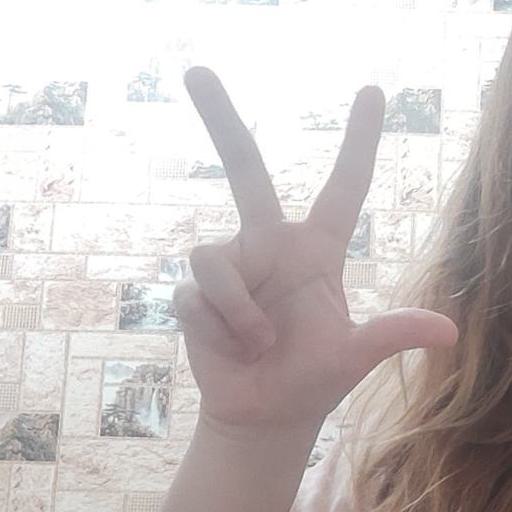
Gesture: three2